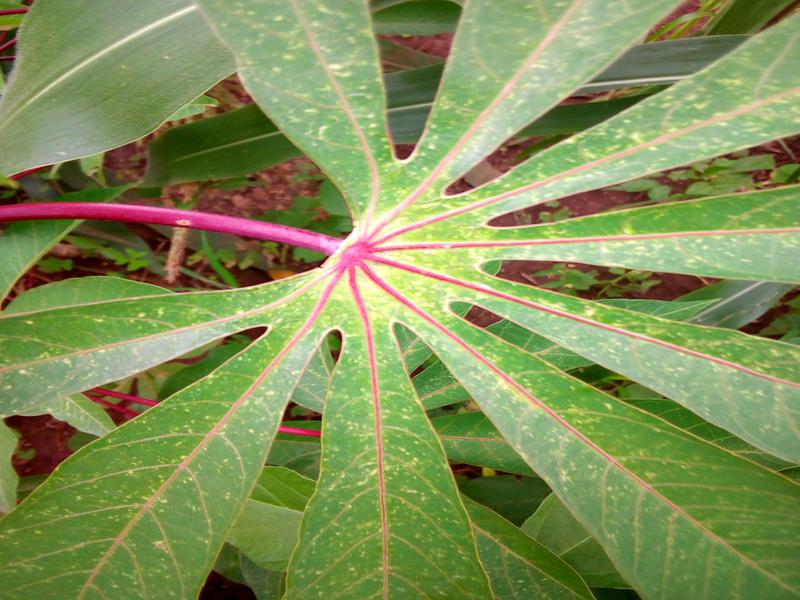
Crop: cassava
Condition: green_mottle